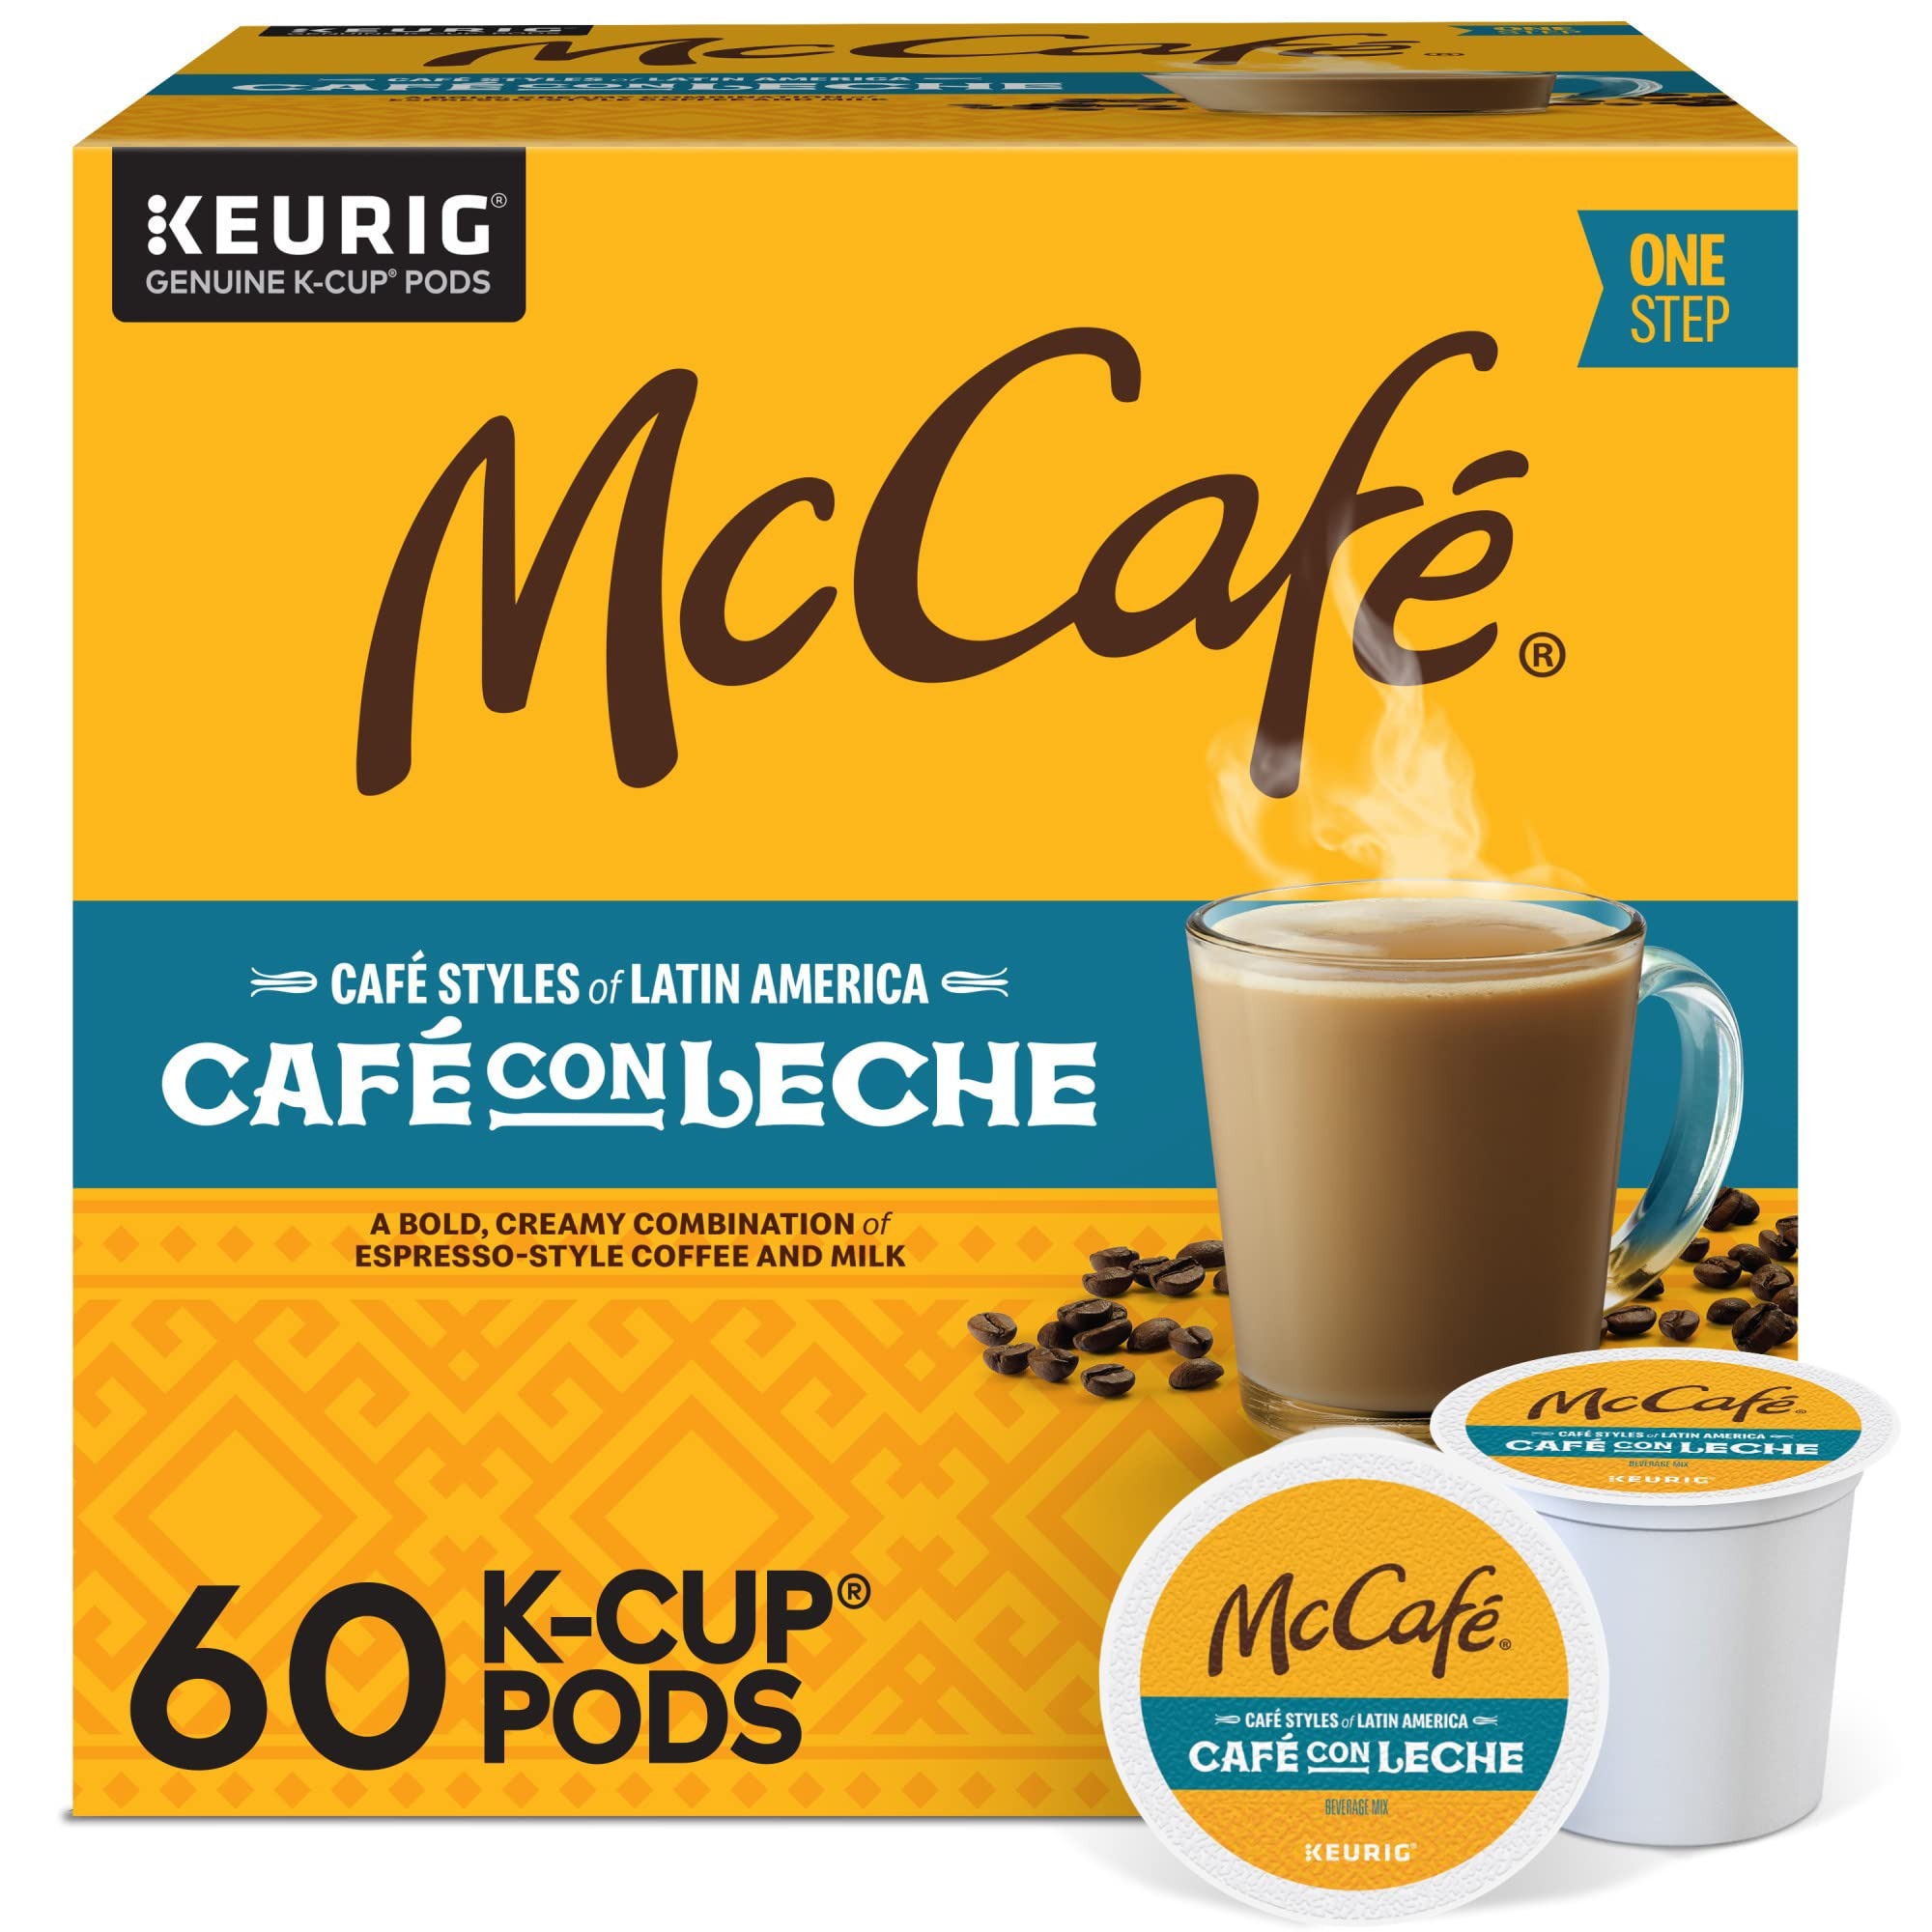
Item Name: McCafe Cafe Styles of Latin America Cafe con Leche, Keurig Single Serve K-Cup Coffee Pods, 60 Count (6 Packs of 10)
Bullet Point 1: TASTE: Inspired by the unique flavors and vibrant culture of the region, there’s a delicious journey waiting for you inside every cup of McCafé Café con Leche
Bullet Point 2: ROAST: A bold, creamy combination of equal parts espresso-style dark roast coffee and milk, it’s an authentically strong and simply delicious way to improve any day in one easy step
Bullet Point 3: SUSTAINABILITY: We are committed to 100% Responsibly Sourced coffee to support a healthier planet and an improved quality of life for farming communities
Bullet Point 4: COMPATIBILITY: Contains genuine K-Cup pods, engineered for guaranteed quality and compatibility with all Keurig single serve coffee makers
Bullet Point 5: RECYCLABLE K-CUP PODS: Simple. Delicious. And recyclable. Enjoy the same great-tasting coffee you know and love, and when you’re done, just peel, empty, and recycle. *Check locally, not recycled in many communities
Value: 60.0
Unit: Count

Price: 13.92